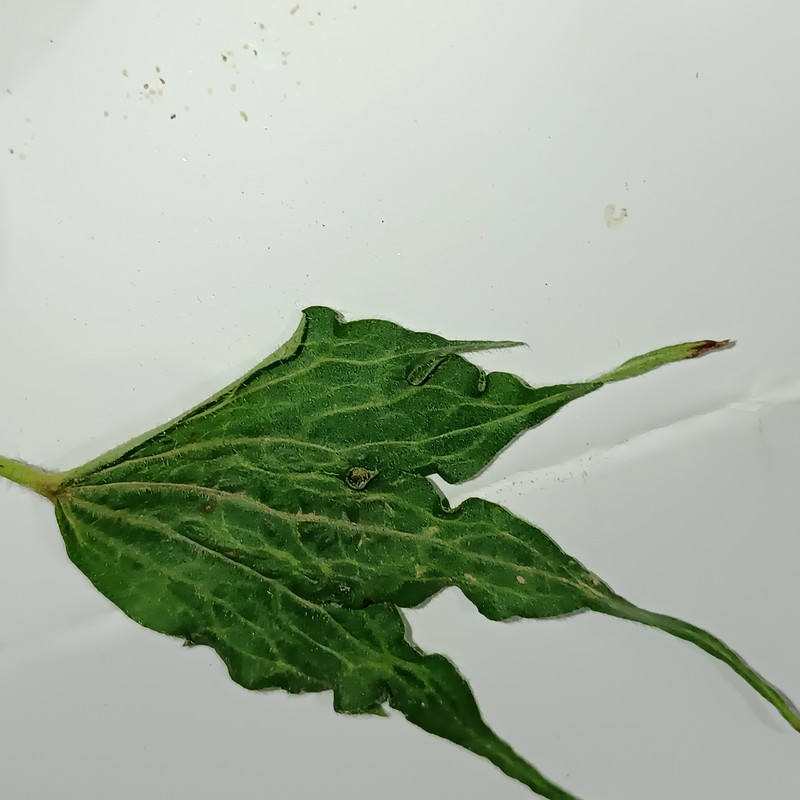
Label: Herbicide Growth Damage